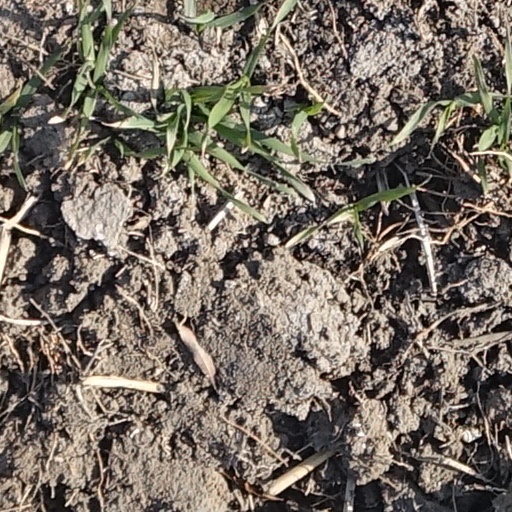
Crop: wheat